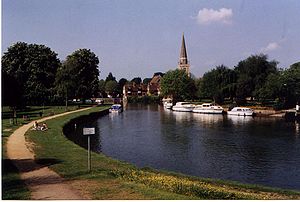
Abingdon-on-Thames
Abingdon-on-Thames er en by med ca. 37.000 indbyggere i Oxfordshire, Storbritannien.